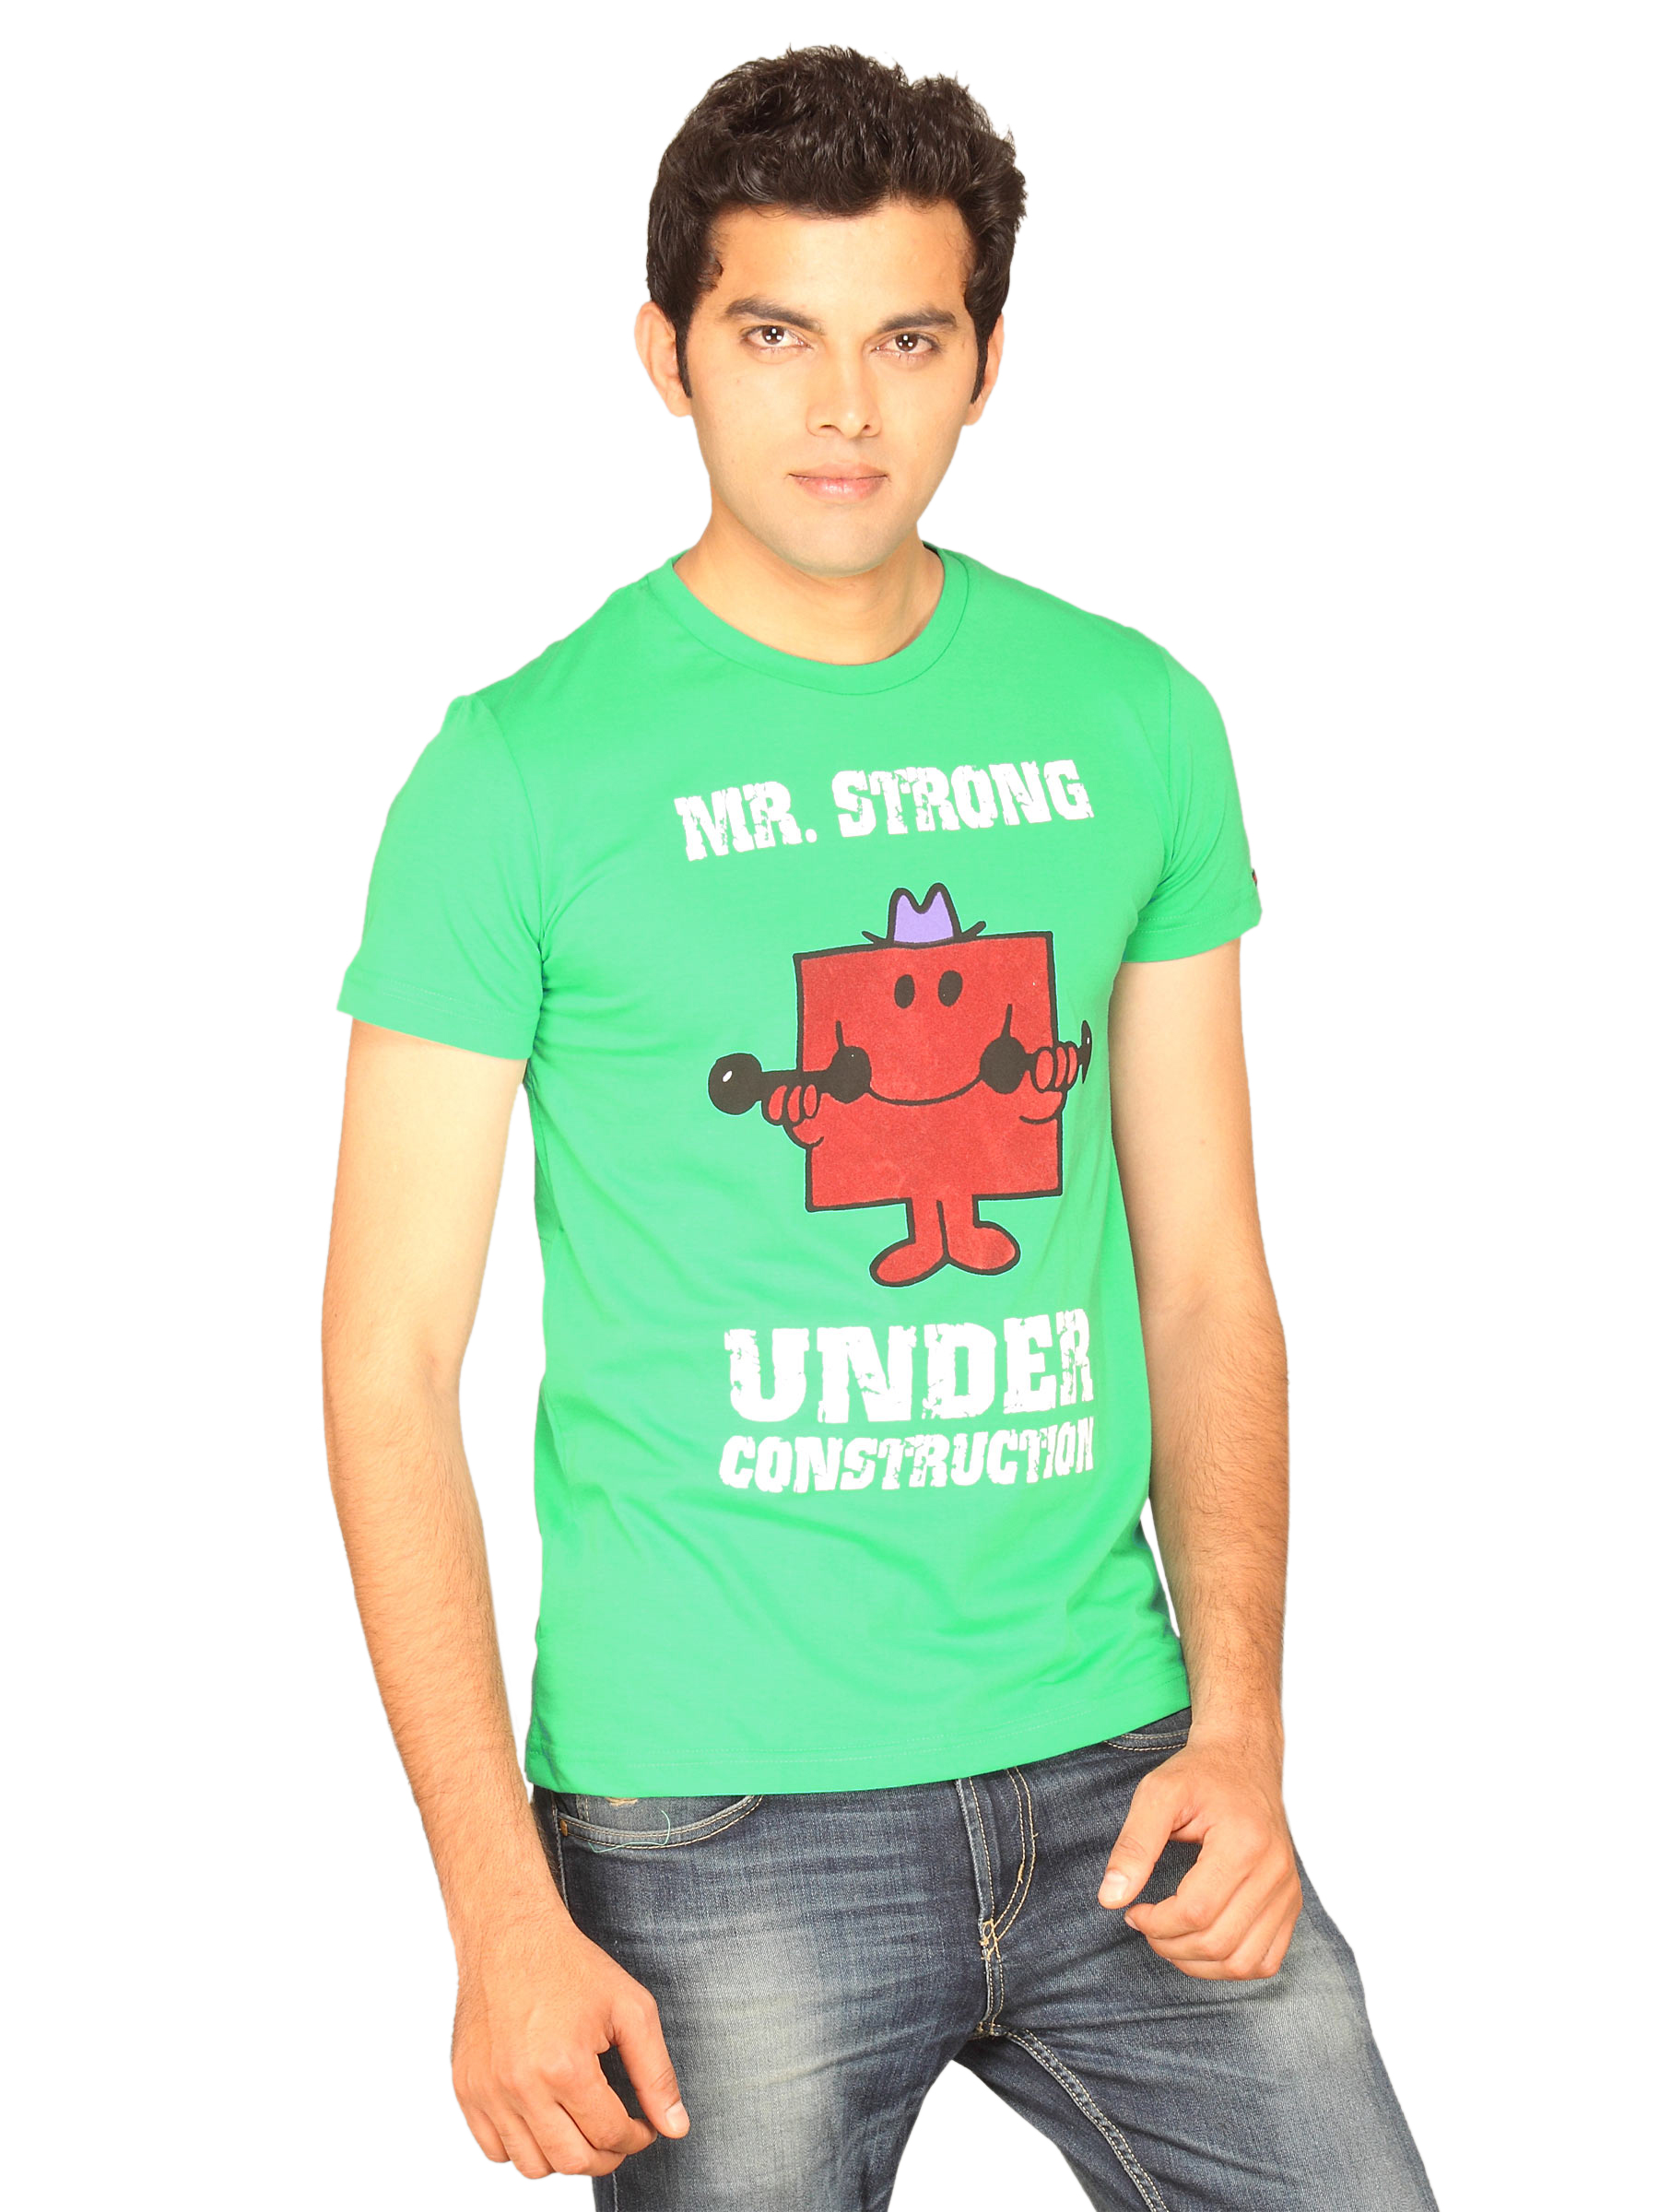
Mr.Men Men's Perfect Green Polo T-shirt
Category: Apparel / Topwear / Tshirts
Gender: Men
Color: Green
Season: Summer 2011
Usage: Casual